Fort of Olheiros

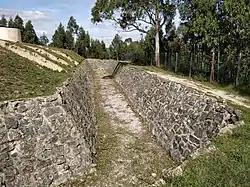
View of the stone-lined moat. The windmill originally on the site can be seen top left

The fort, like most of the other fortifications of the Lines of Torres Vedras, was disarmed and abandoned in 1818, three years after the Congress of Vienna brought peace to Europe. Some restoration was carried out in 1957, with support from the Calouste Gulbenkian Foundation. In 2011, the fort was restored at a cost of around €350,000, paid for with a European Economic Area grant. It can easily be visited in association with a visit to the Fort of São Vicente, which also houses a Lines of Torres Vedras Interpretation Centre.